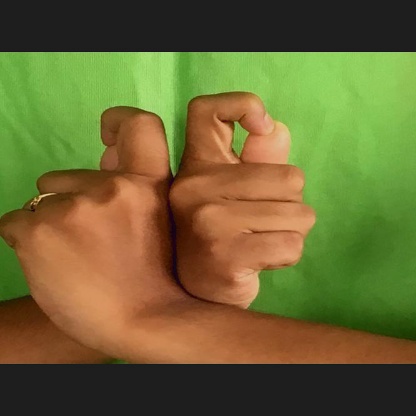
Mudra: Berunda